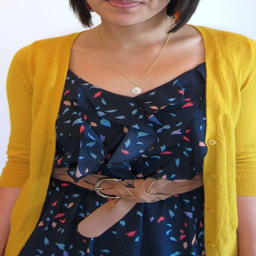
trying to decide if i should buy this cute dress